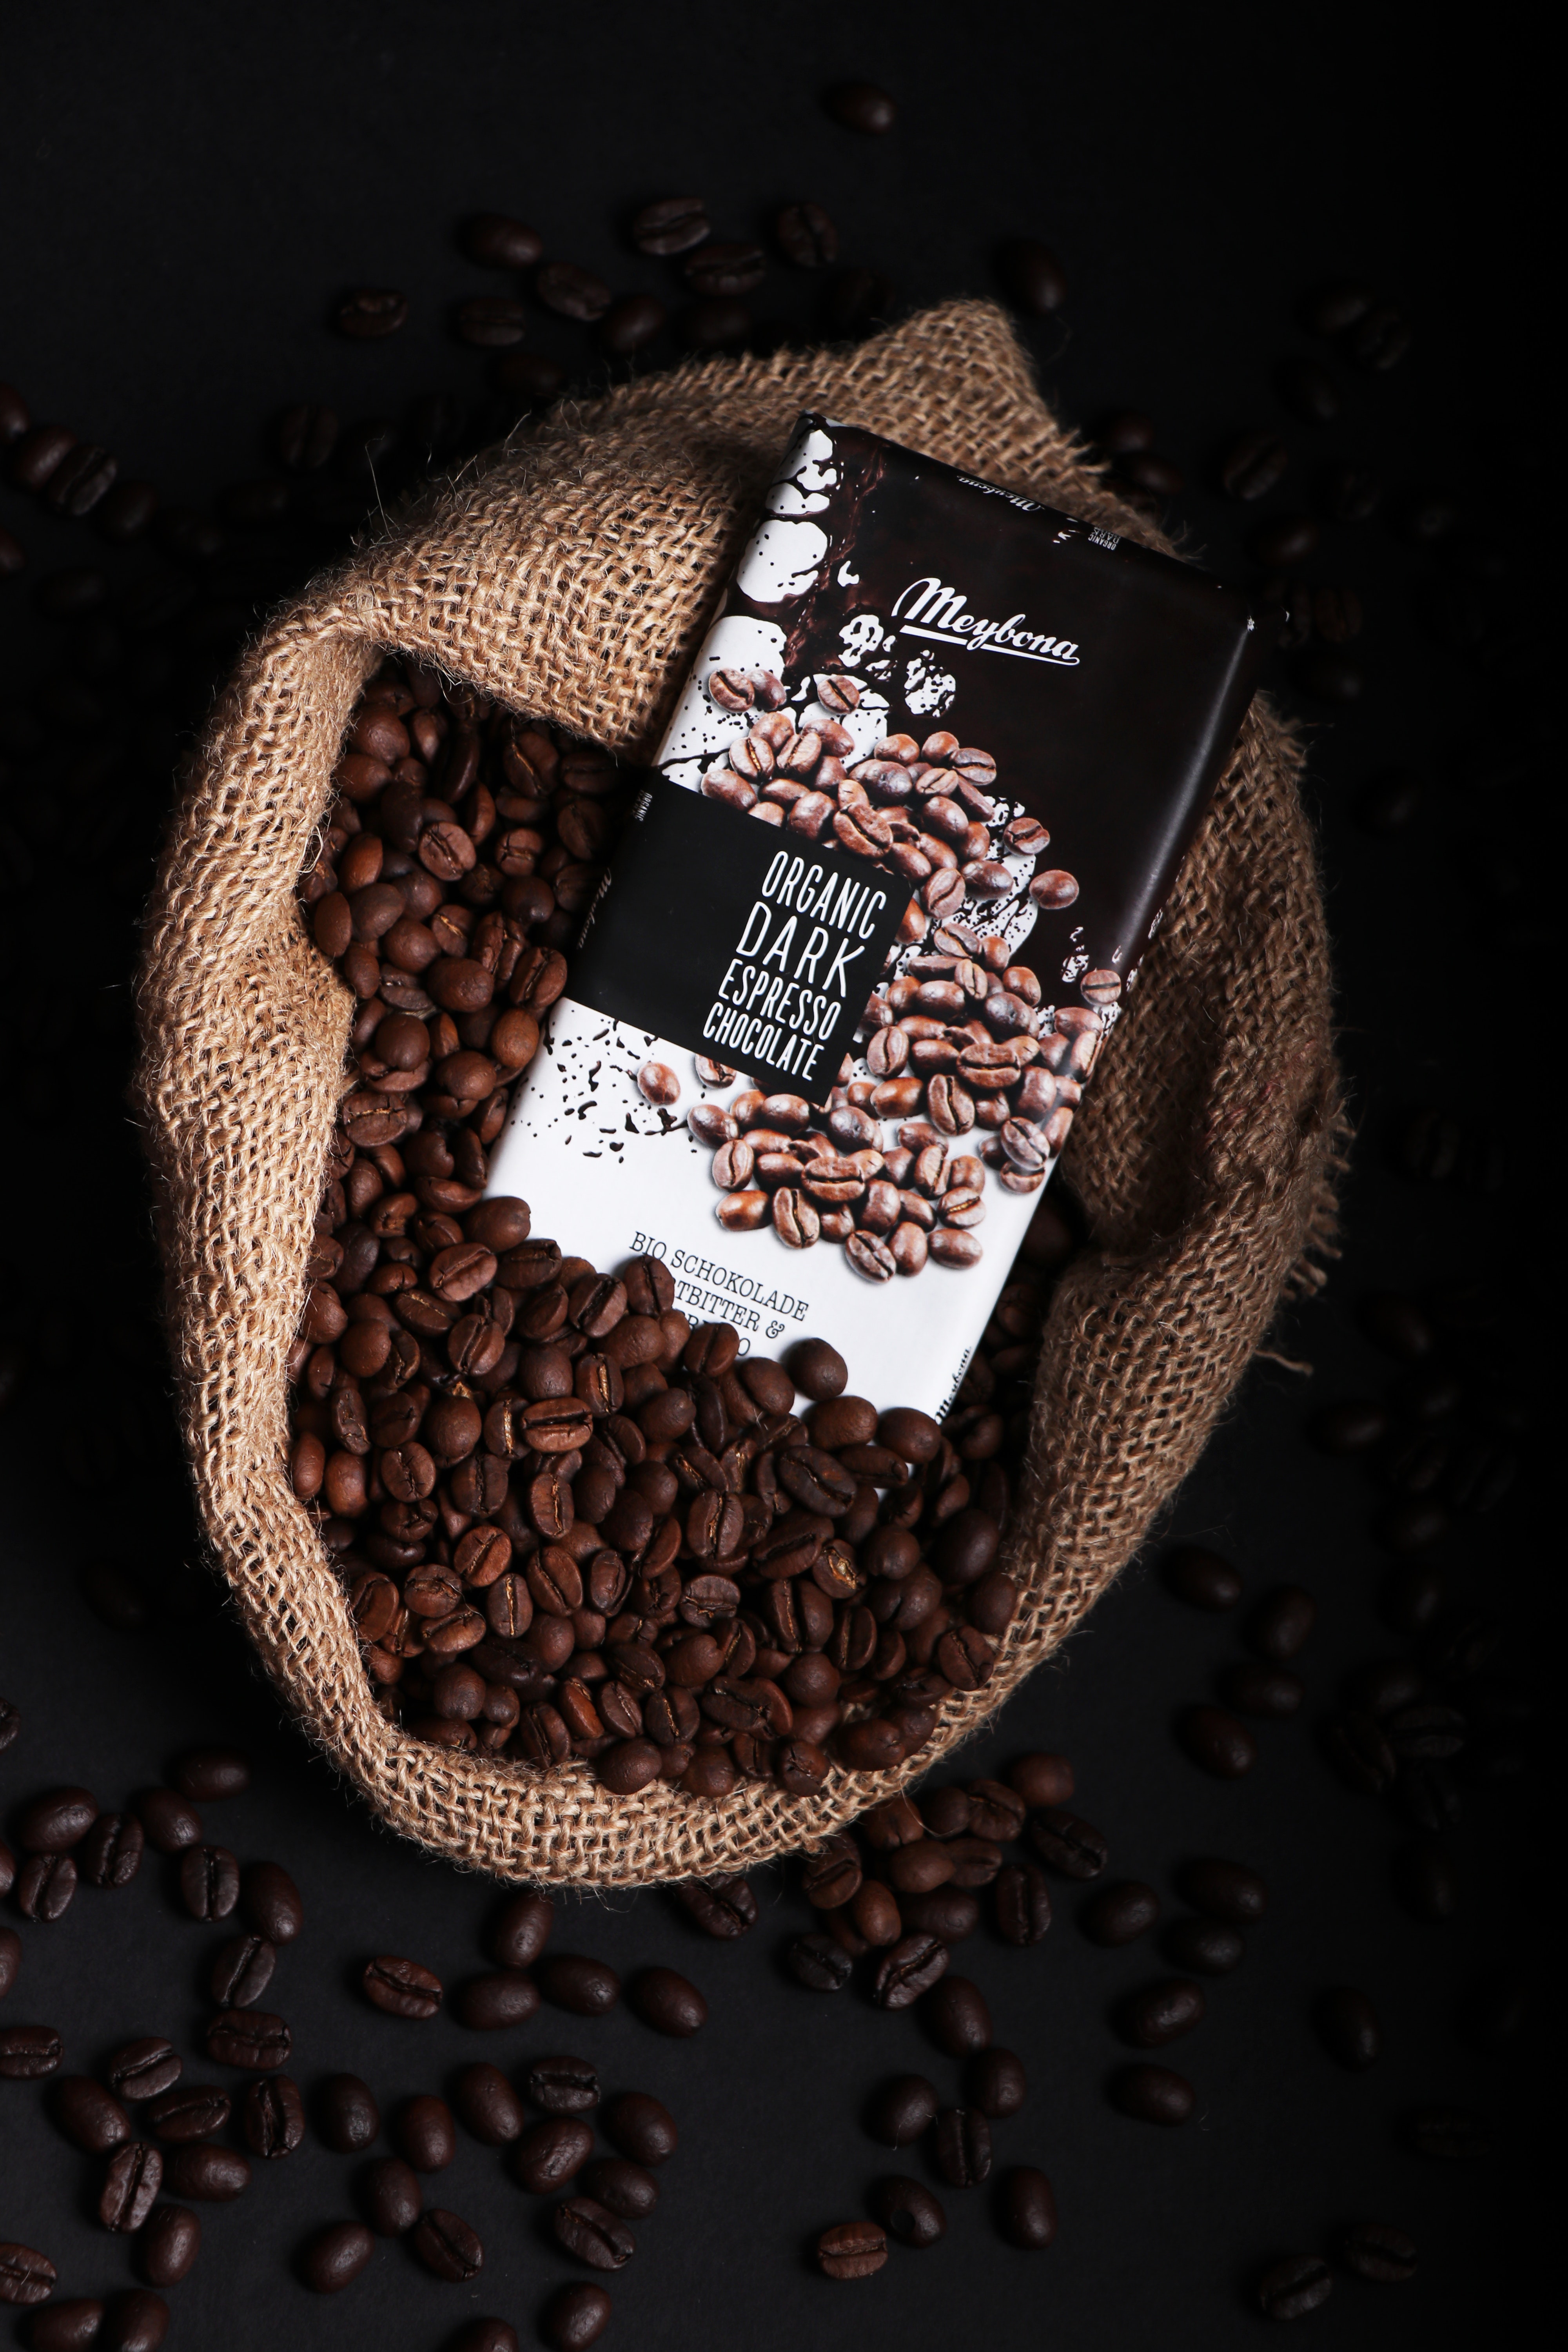
natural, brown, sleeve, font, bag, pattern, darkness, fashion accessory, circle, superfood, still life photography, brand, graphics, metal, soil, illustration, logo, label